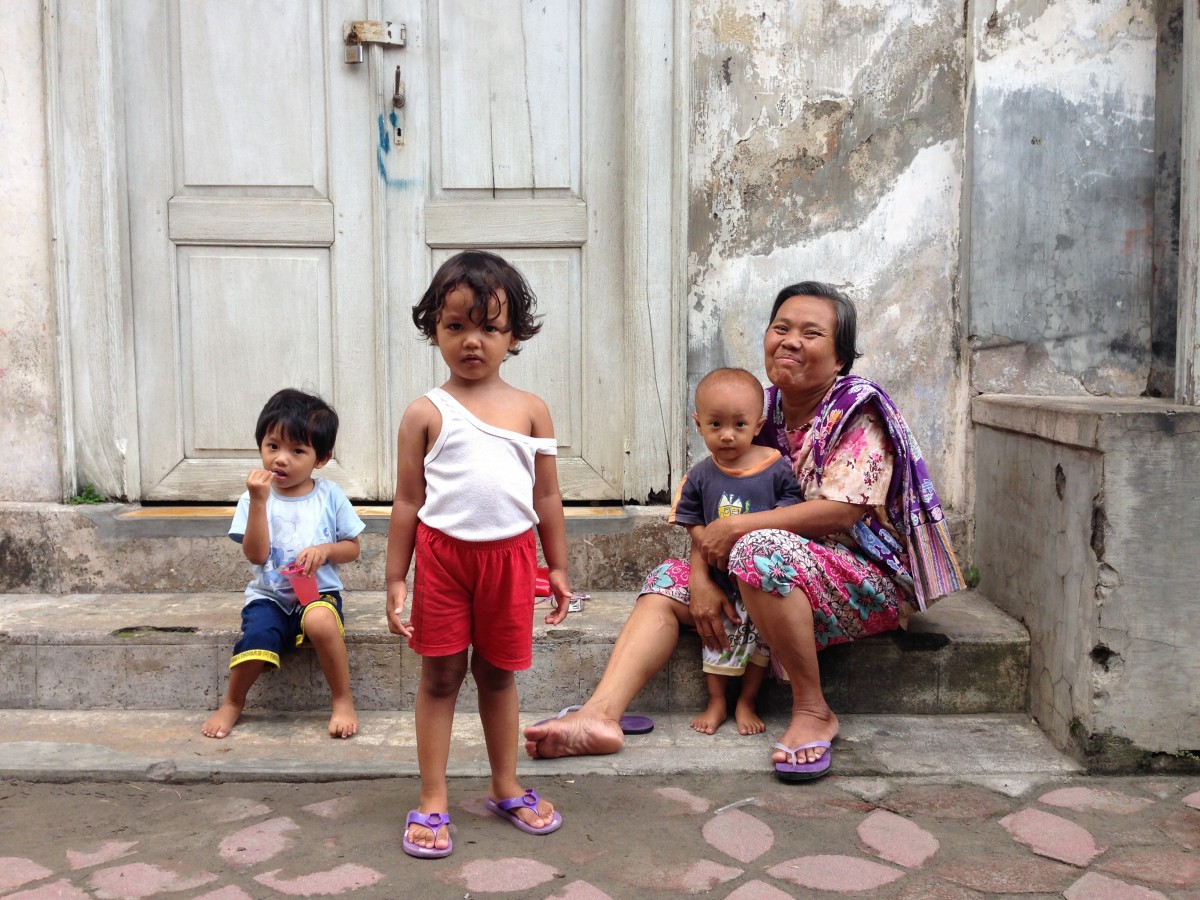
Tags: people, play, vacation, child, family, temple, human positions